Illinois

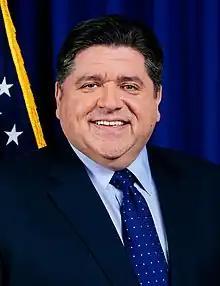
Governor J. B. Pritzker (D)

The Illinois state parks system began in 1908 with what is now Fort Massac State Park, becoming the first park in a system encompassing more than 60 parks and about the same number of recreational and wildlife areas.